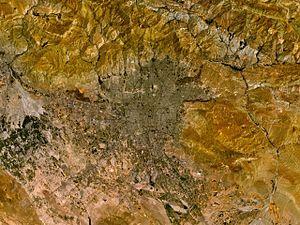
Téhéran [teeʁɑ̃], est la capitale et la plus grande ville d'Iran. Située dans le nord du pays, au pied des monts Elbourz, la ville donne son nom à la province dont elle est également la capitale. Téhéran a vu sa population multipliée par 40 depuis qu'elle est devenue la capitale à la suite du changement de dynastie de 1786. En 2015, la ville compte environ 9 000 000 habitants ; et l'agglomération plus de 15 000 000. La ville possède un métro et un dense réseau autoroutier.